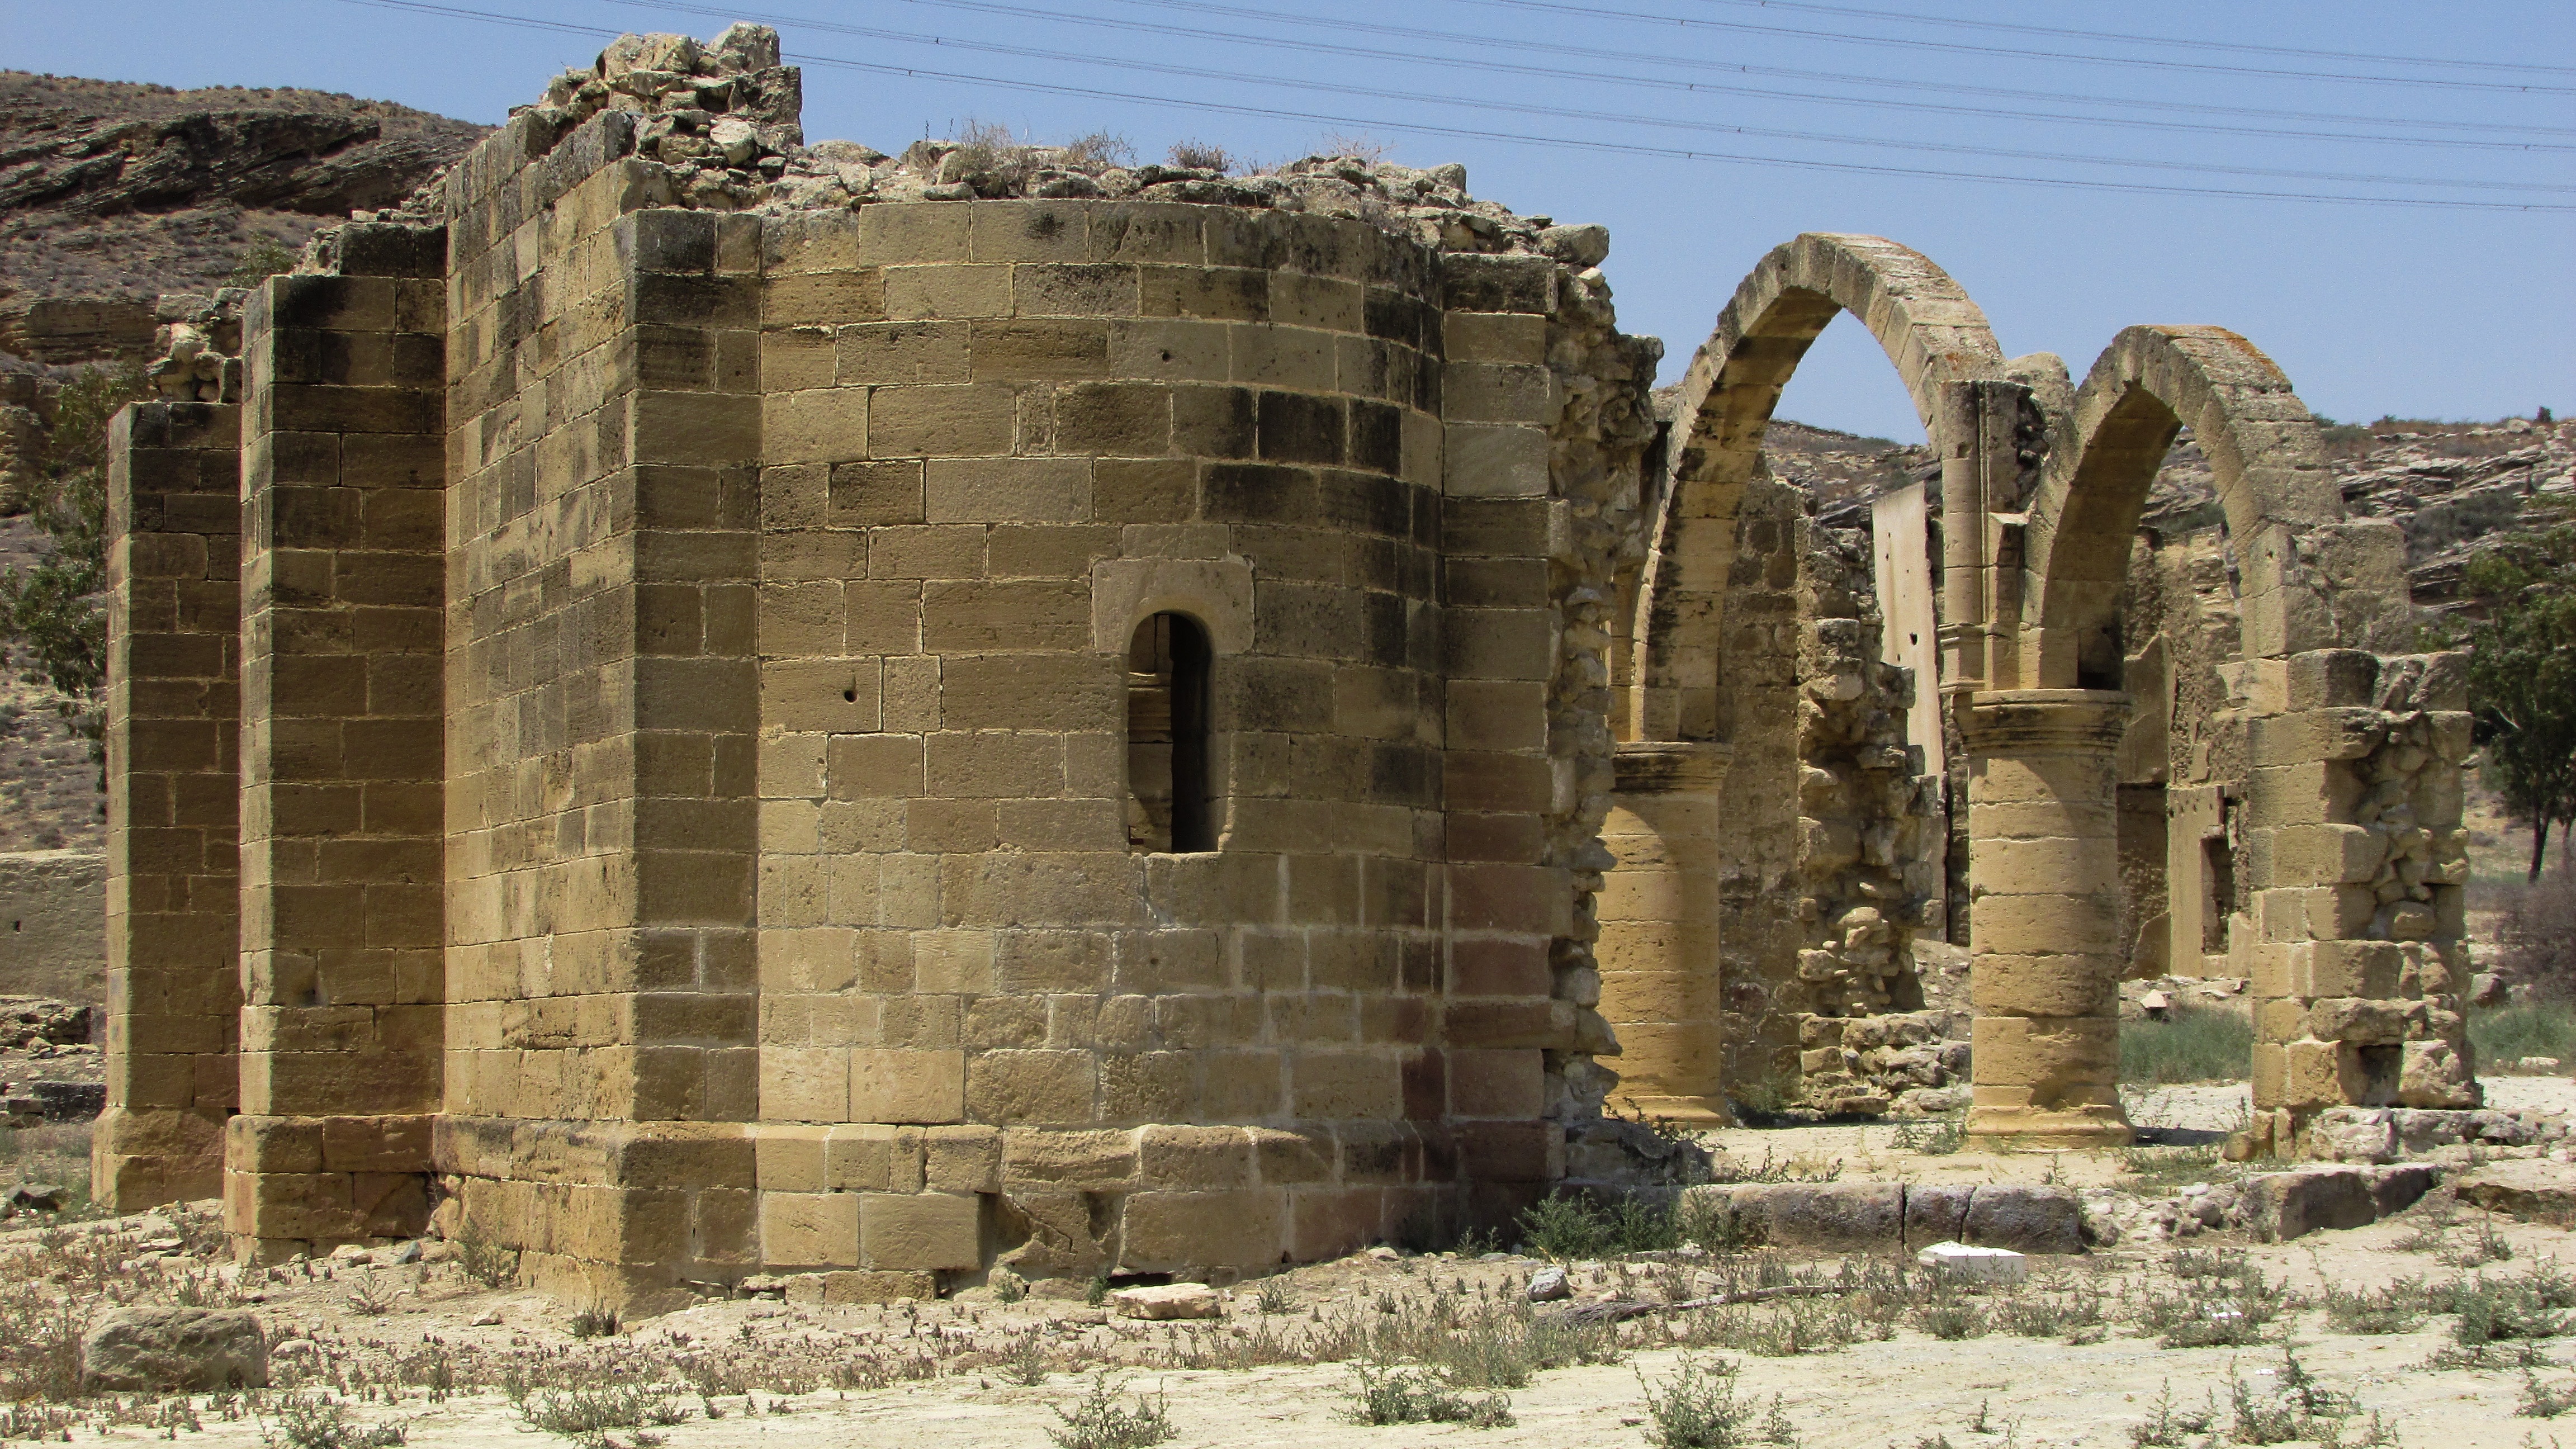
architecture, building, old, village, landmark, abandoned, church, fortification, gothic, place of worship, deserted, amphitheatre, temple, ruins, monastery, history, cyprus, archaeological site, unesco world heritage site, roman temple, ayios sozomenos, historic site, ancient history, egyptian temple, ancient roman architecture, ancient greek temple